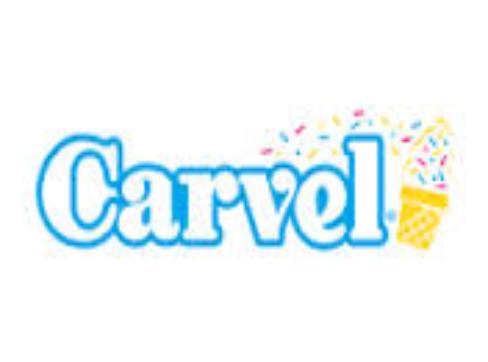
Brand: Carvel Ice Cream
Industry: Food